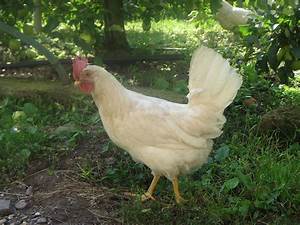
Label: chicken